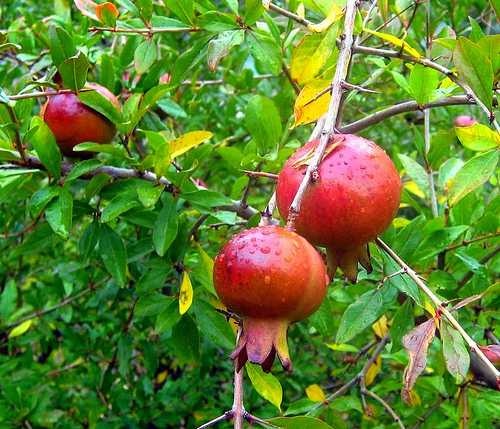
Label: Pomegranate